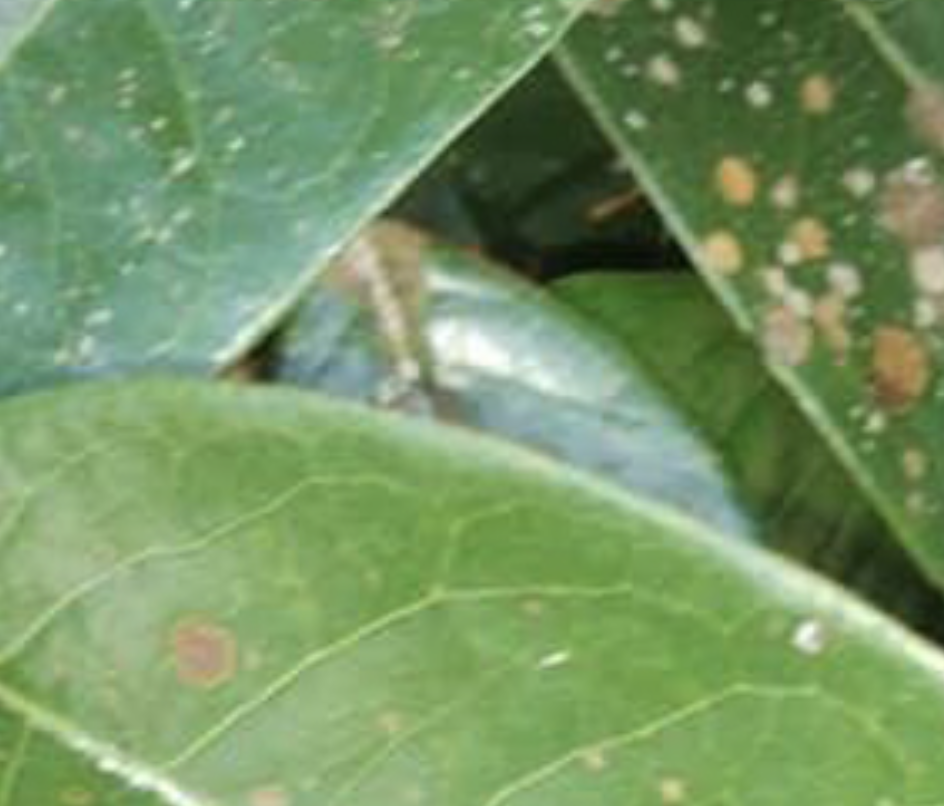
Label: pink_disease